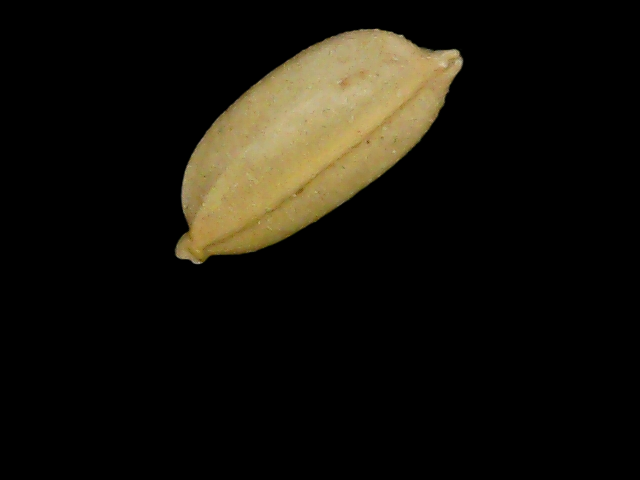
Rice variety: Bd52